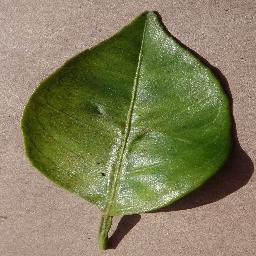
Label: Orange___Haunglongbing_(Citrus_greening)